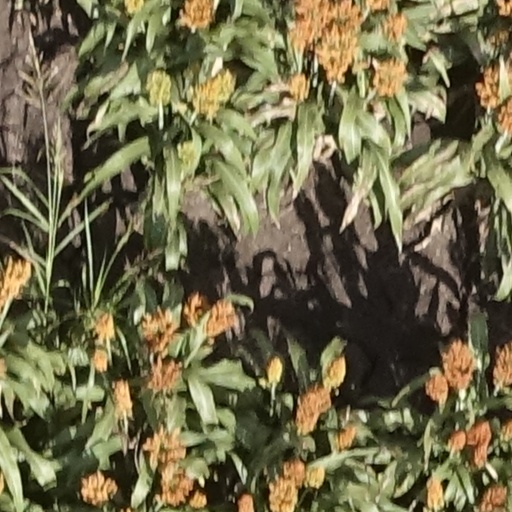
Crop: sorghum